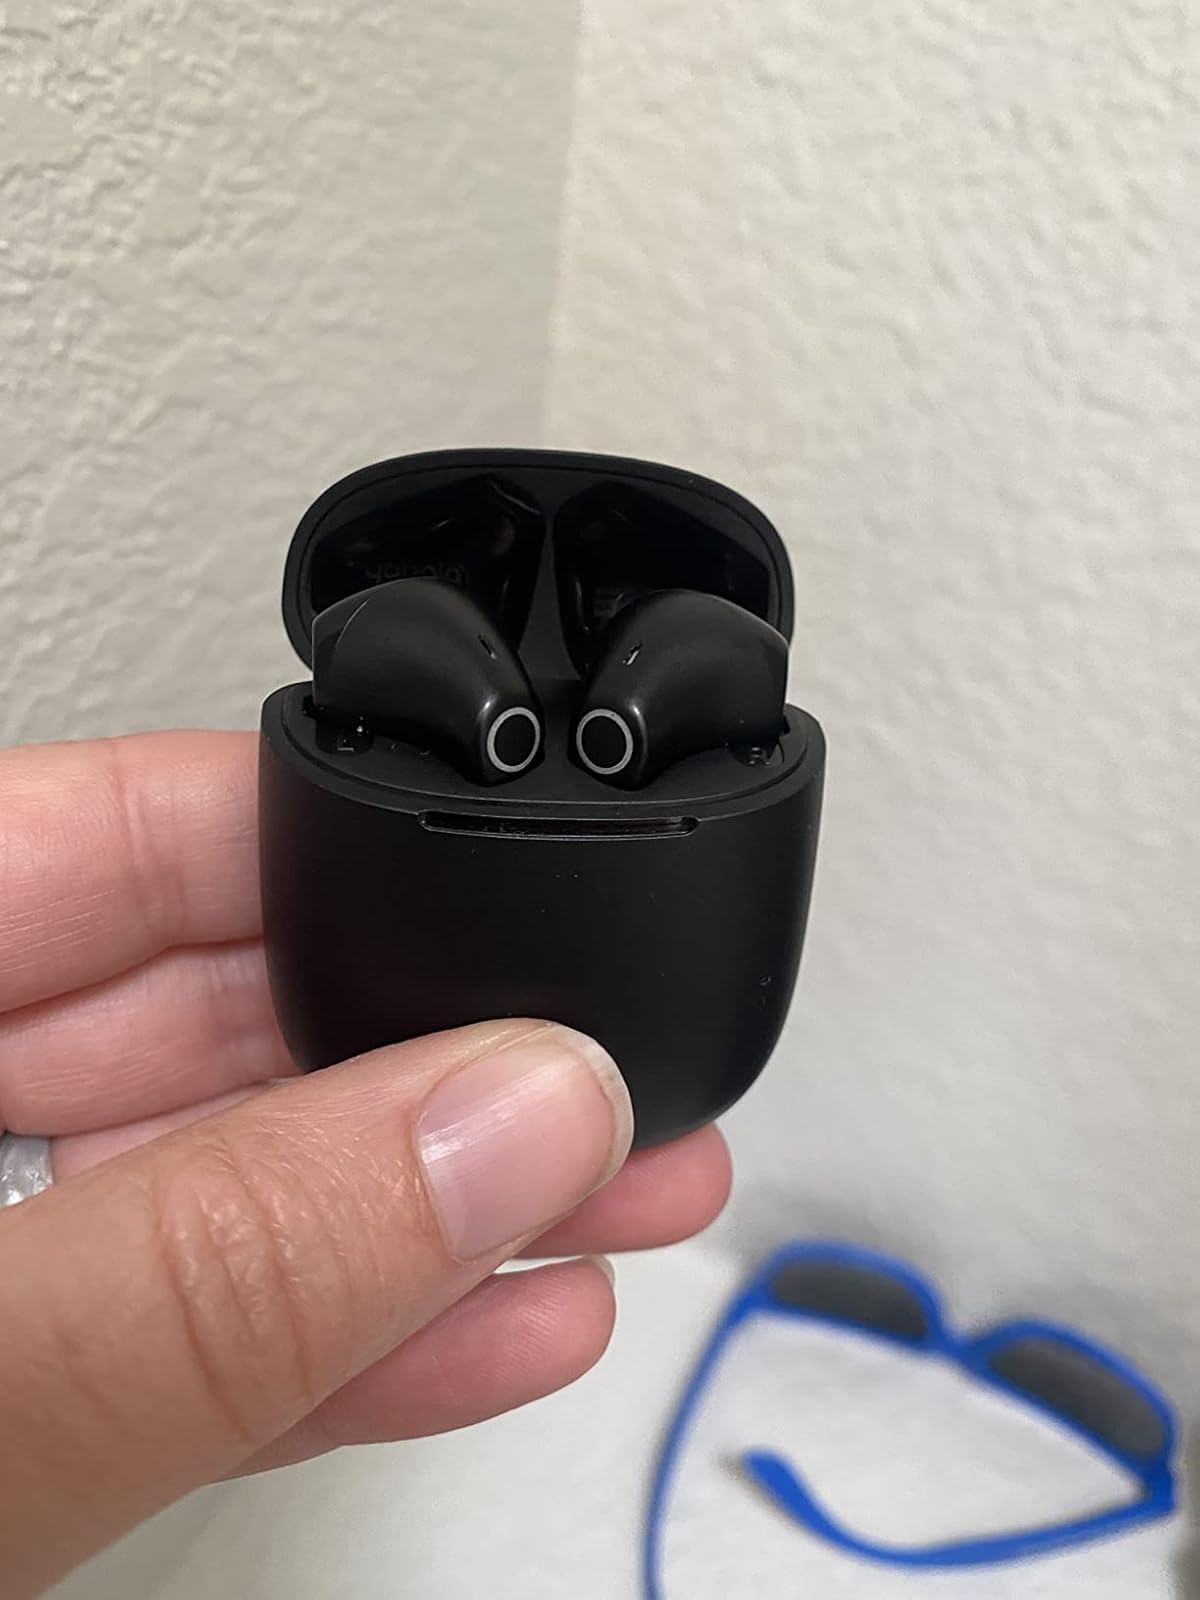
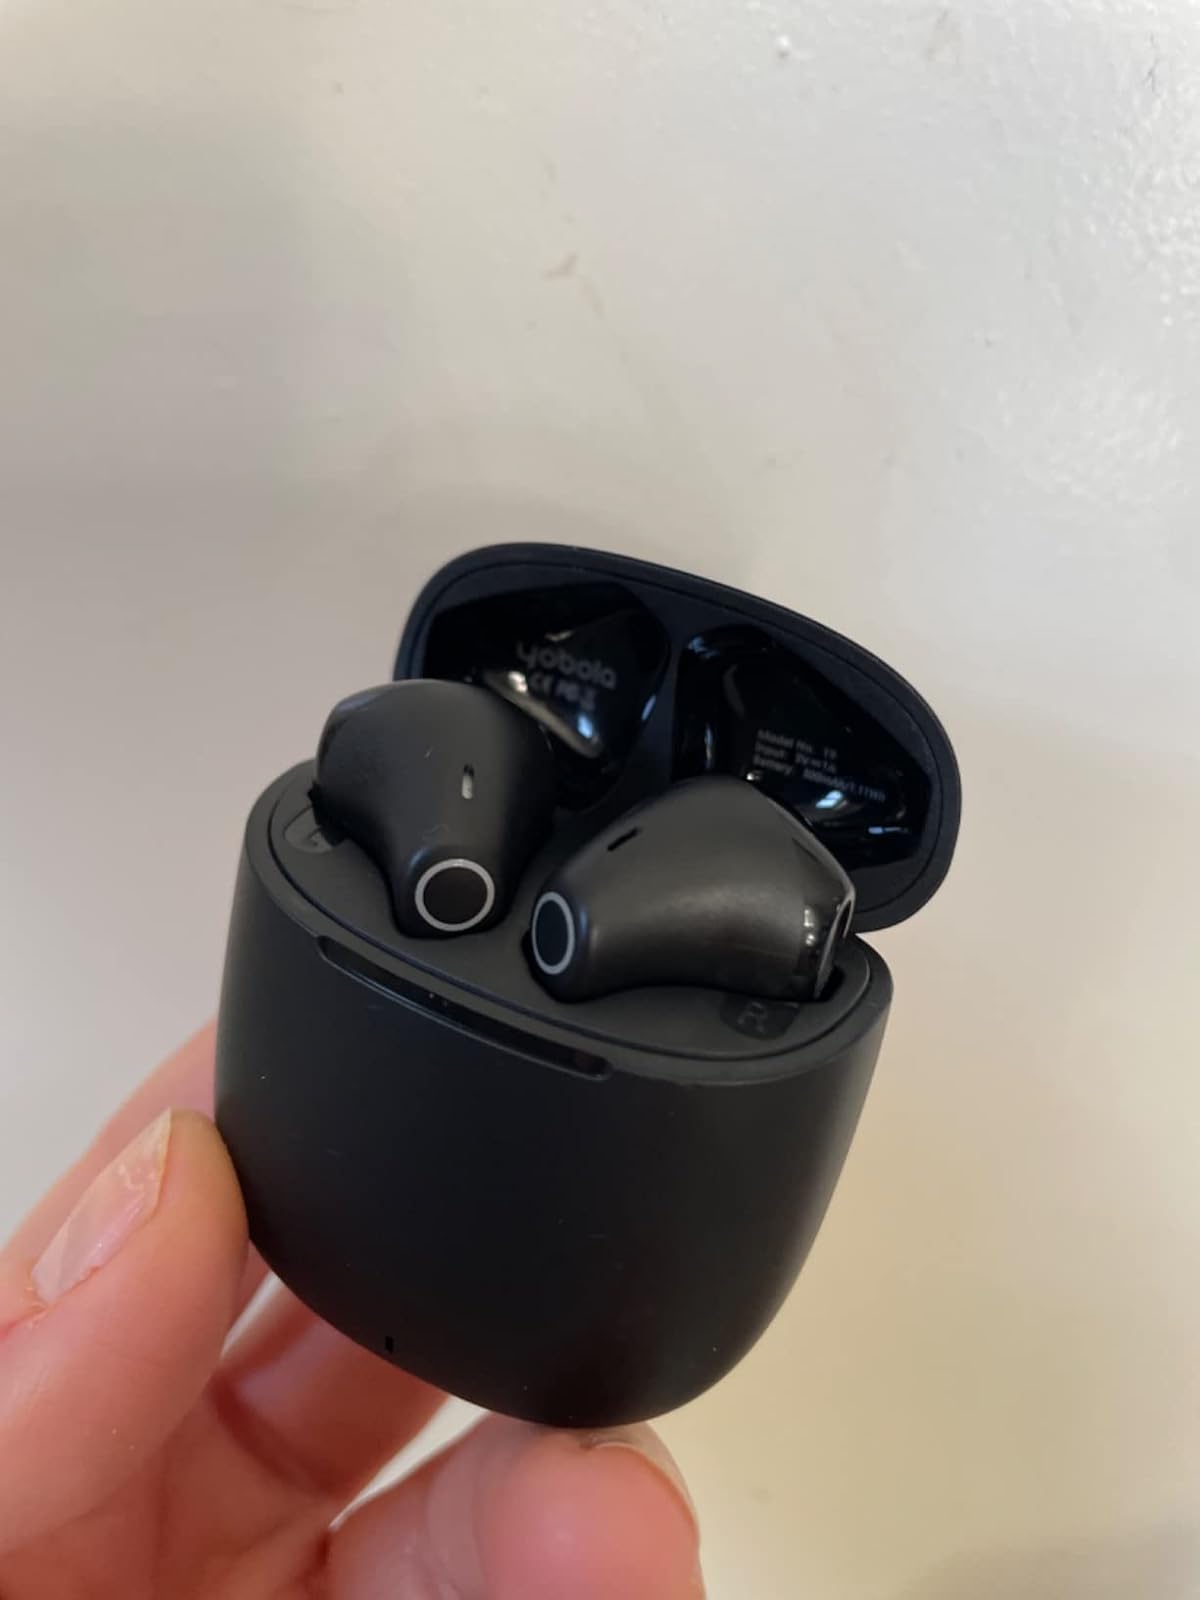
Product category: earbuds
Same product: yes